C.S. Ramachary Hr. Secondary School

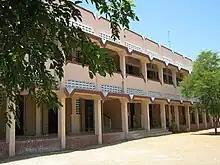
KG Section

The School follows the syllabus recommended by Tamil Nadu Matriculation Board for classes I to X and Tamil Nadu State Board Syllabus for classes XI & XII.